Ion-mobility spectrometry–mass spectrometry

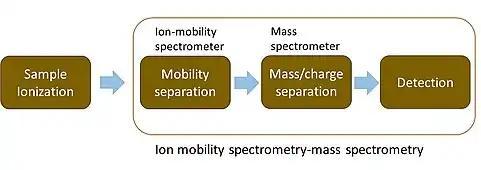
Ion mobility spectrometry-mass spectrometry (IM-MS) workflow

Ion mobility spectrometry–mass spectrometry (IMS-MS) is an analytical chemistry method that separates gas phase ions based on their interaction with a collision gas and their masses. In the first step, the ions are separated according to their mobility through a buffer gas on a millisecond timescale using an ion mobility spectrometer. The separated ions are then introduced into a mass analyzer in a second step where their mass-to-charge ratios can be determined on a microsecond timescale. The effective separation of analytes achieved with this method makes it widely applicable in the analysis of complex samples such as in proteomics and metabolomics.